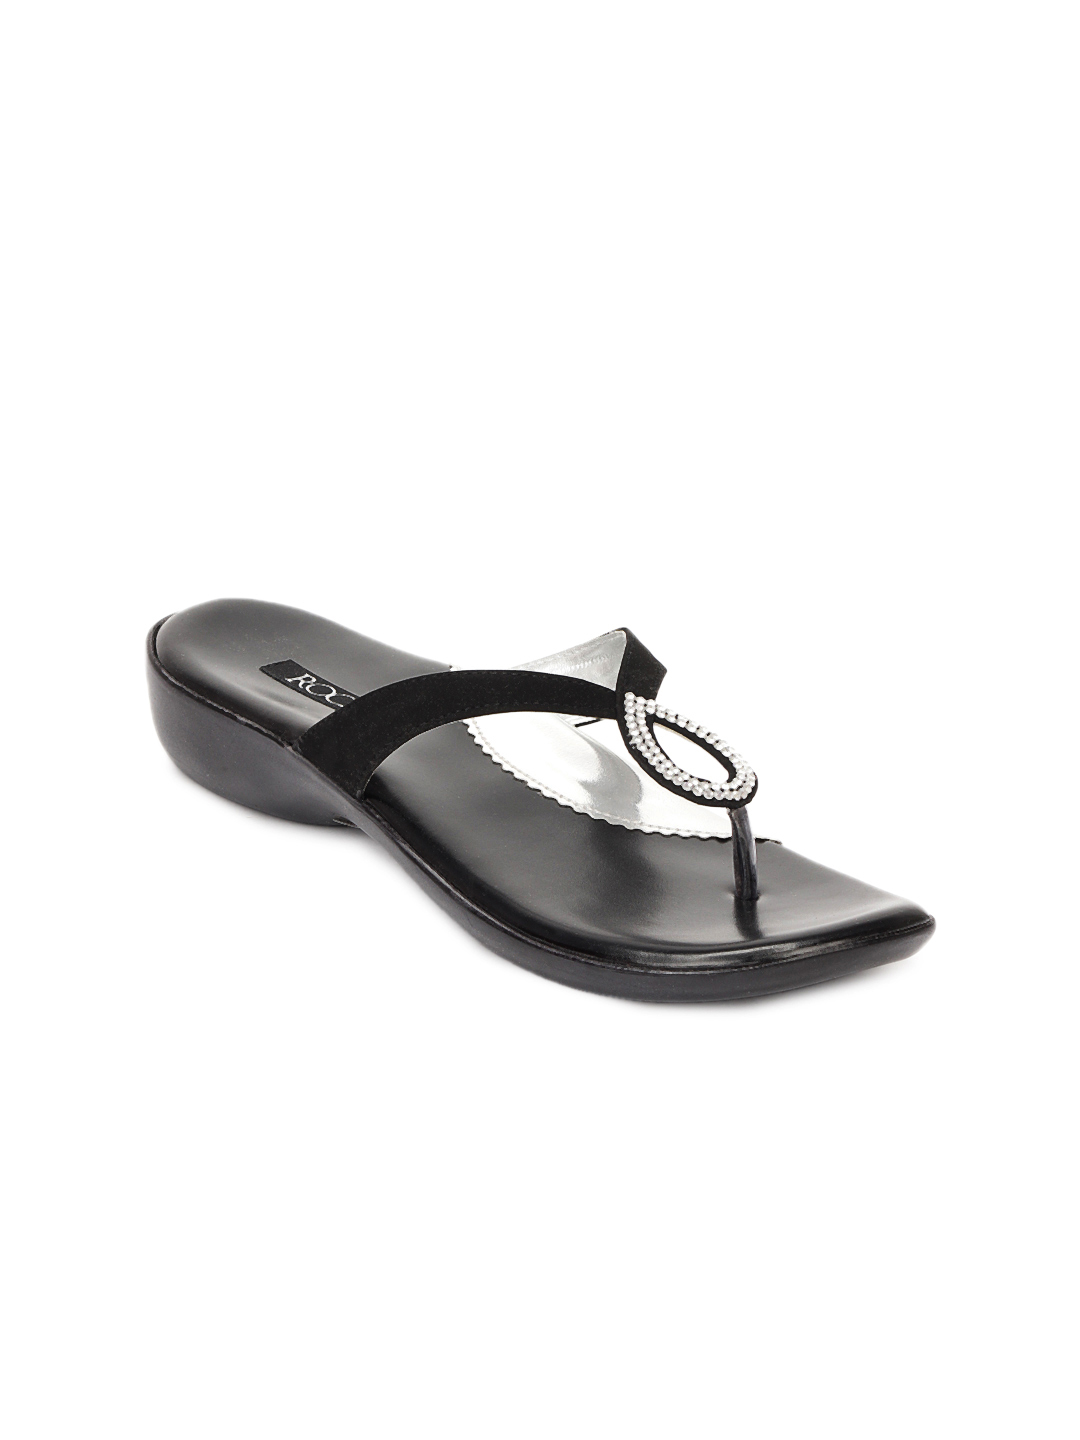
Rocia Women Black Sandals
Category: Footwear / Shoes / Flats
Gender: Women
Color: Black
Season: Winter 2012
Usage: Casual